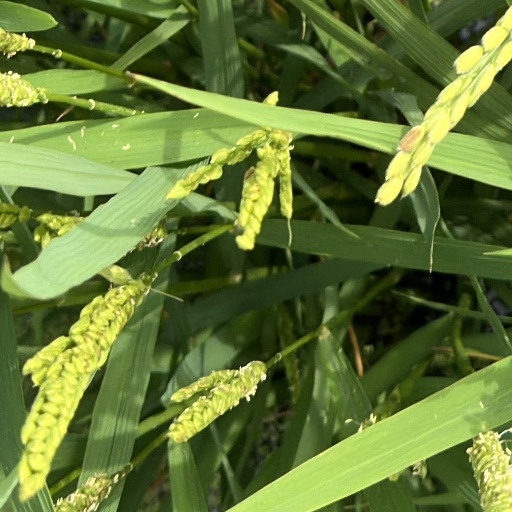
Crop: rice